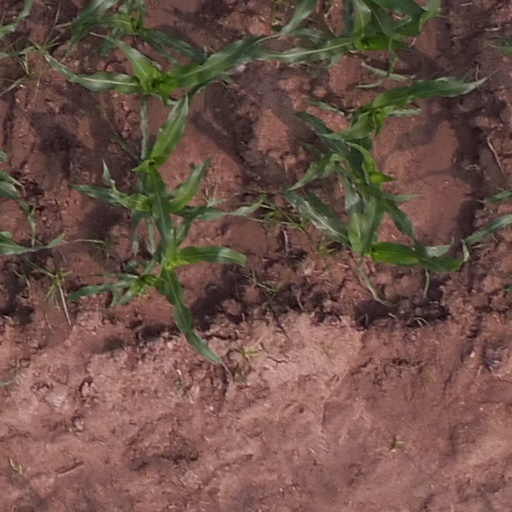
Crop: maize; corn